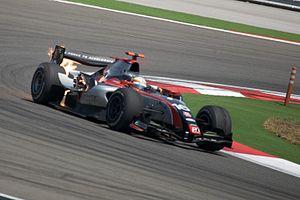
Jérôme d'Ambrosio, né le 27 décembre 1985 à Etterbeek, est un pilote automobile belge. Vice Champion GP2 Asia Series en 2009. Il participe à vingt Grands Prix de Formule 1 en 2011 et 2012. Titulaire chez Virgin Racing pour la saison 2011 de Formule 1, il est pilote de réserve chez Lotus F1 Team en 2012 puis devient pilote essayeur en 2013.